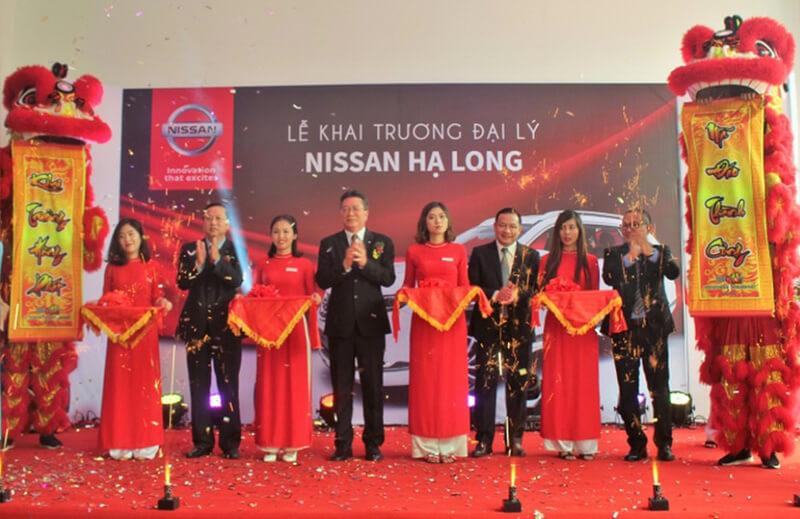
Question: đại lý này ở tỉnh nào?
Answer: ở tỉnh hạ long